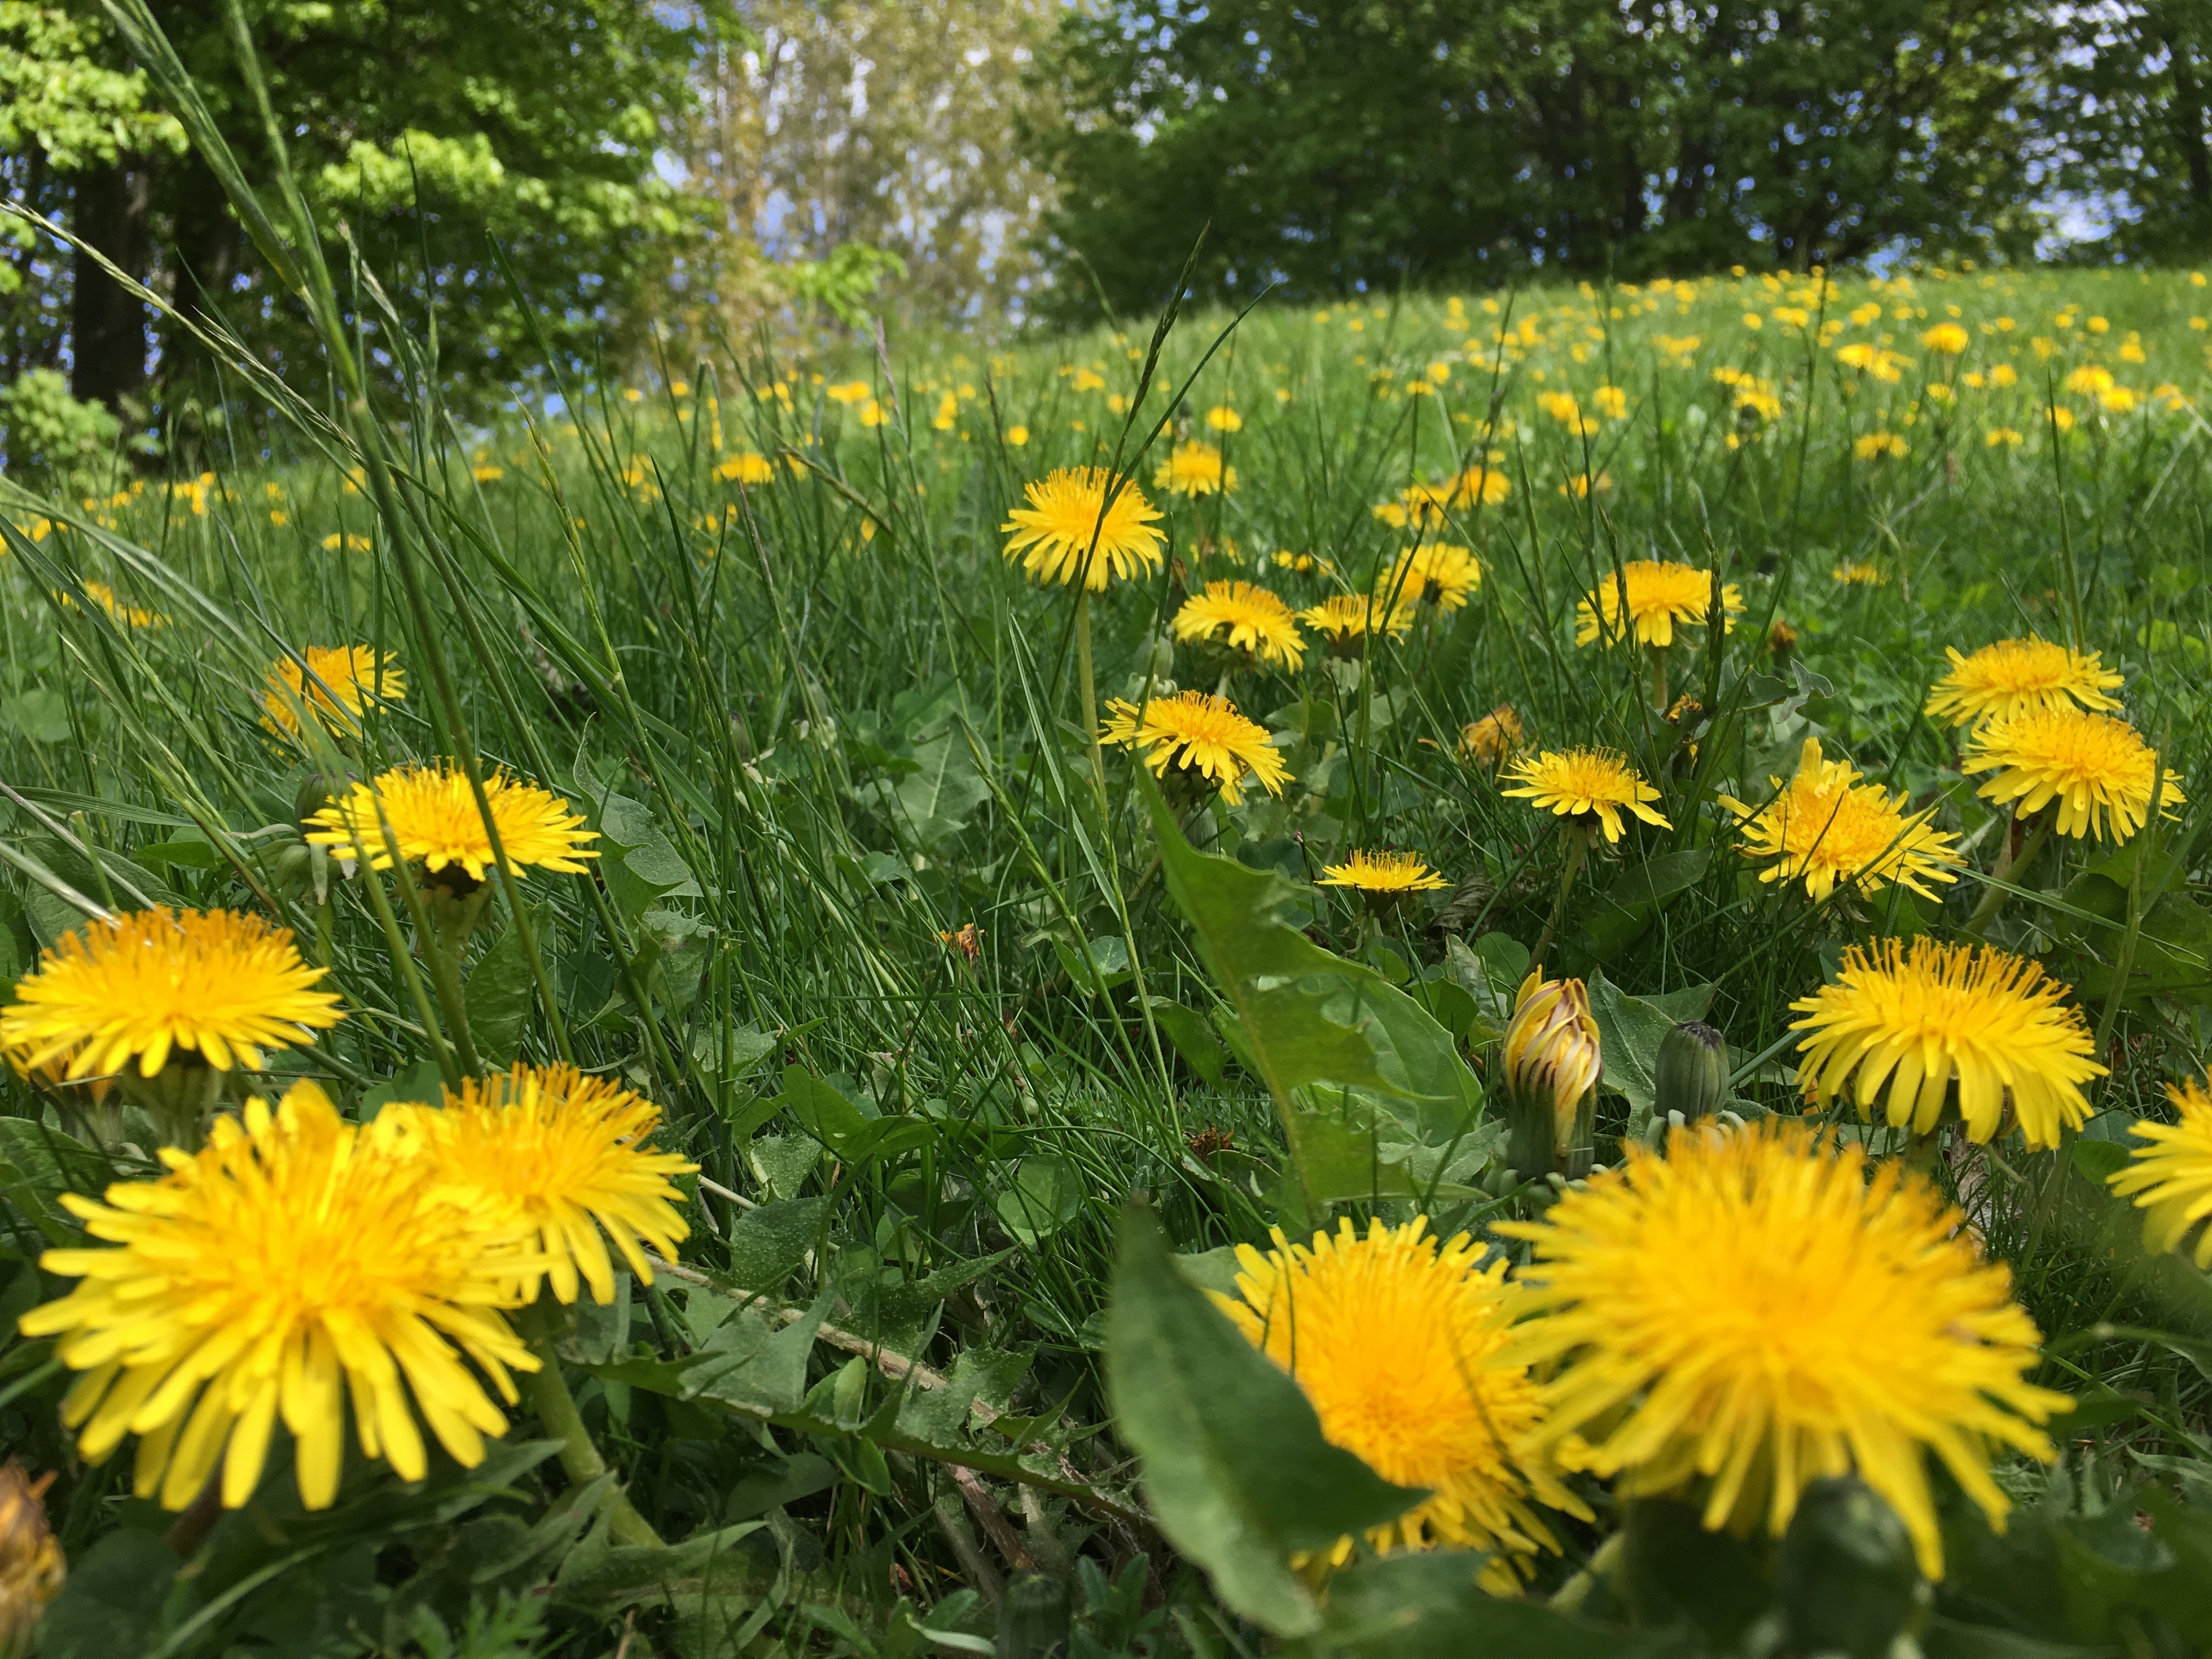
plant, field, lawn, meadow, dandelion, prairie, flower, herb, botany, flora, wildflower, grassland, ecosystem, flowering plant, daisy family, annual plant, land plant